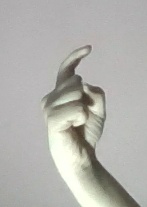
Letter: ra